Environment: real
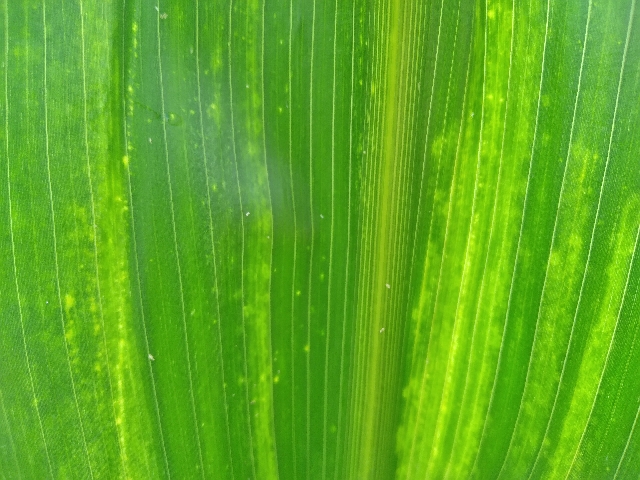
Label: lethal_necrosis